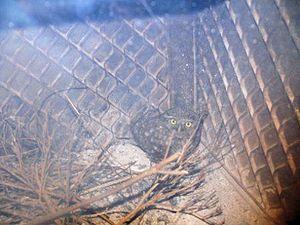
Chouette cheveche
La Chevêche d'Athéna, ou Chouette chevêche, est une espèce d'oiseaux de la famille des strigidés de petite taille à l'aspect trapu. C'est le plus diurne des strigidés, malgré son nom latin. Dans l'Antiquité grecque, elle était l'attribut d'Athéna, déesse de la Sagesse.